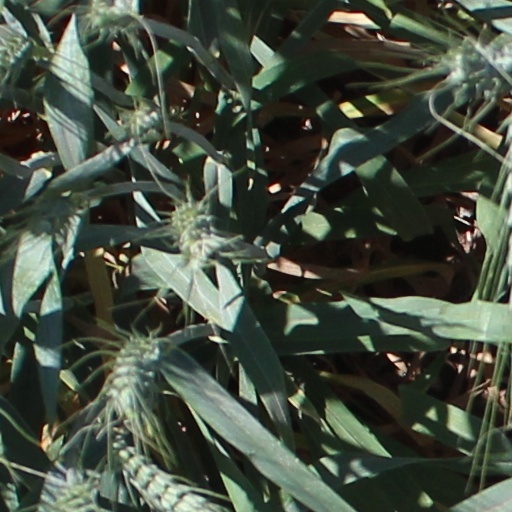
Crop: wheat